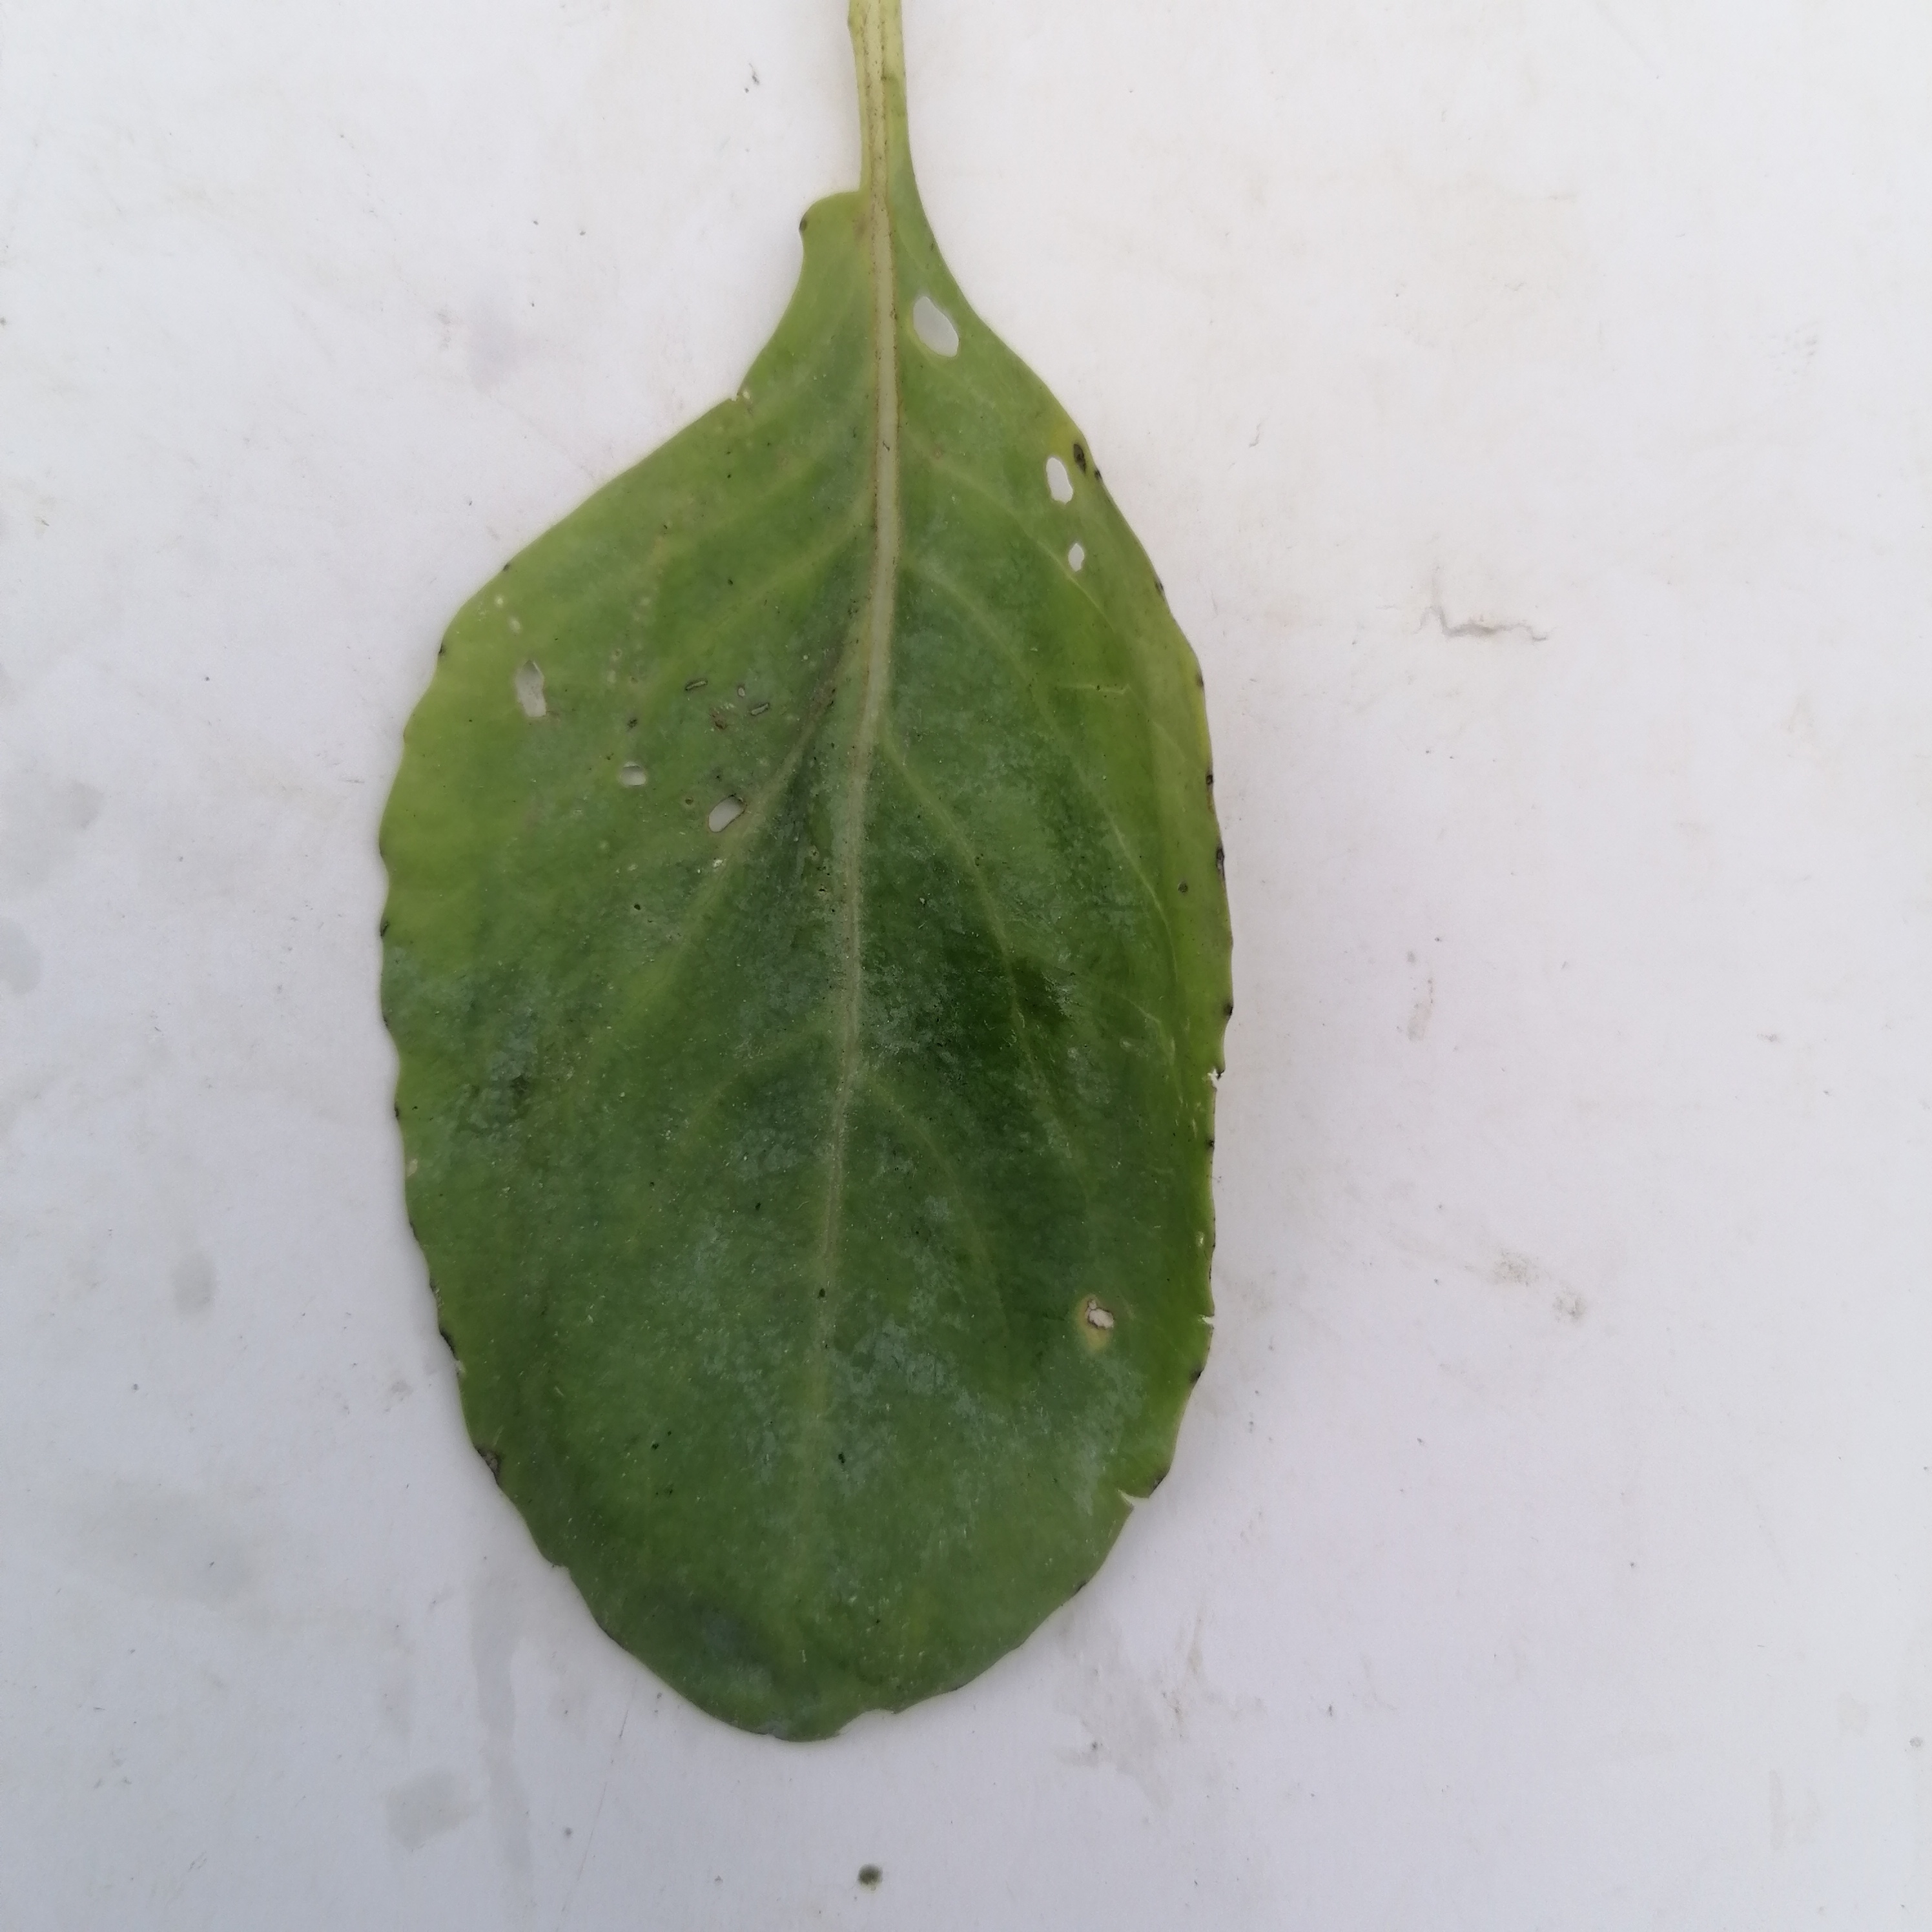
Label: Insect Hole